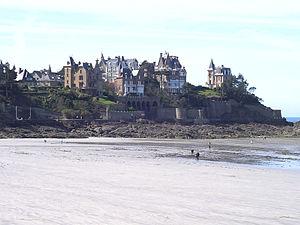
Villas de Dinard
Le département d'Ille-et-Vilaine est l’un des quatre départements de la région Bretagne. Il porte le numéro 35 dans la numérotation départementale française. Il est situé dans l’est de la région Bretagne et fait partie de la Haute-Bretagne. La population totale, de 1 060 199 habitants en 2017, est en augmentation depuis plusieurs décennies. Rennes est le chef-lieu de département et préfecture de la région Bretagne. Le département compte 333 communes.
L' Ille-et-Vilaine a un climat océanique franc à légèrement altéré de type Cfb selon la classification de Köppen. Les hauteurs annuelles de précipitations sont inférieures à 700 mm. Les hivers sont humides et en moyenne doux. Les étés sont relativement secs, modérément chauds et ensoleillés. Le département bénéficie d’environ 1 850 heures d’ensoleillement chaque année. Mais il se divise en quatre zones climatiques :